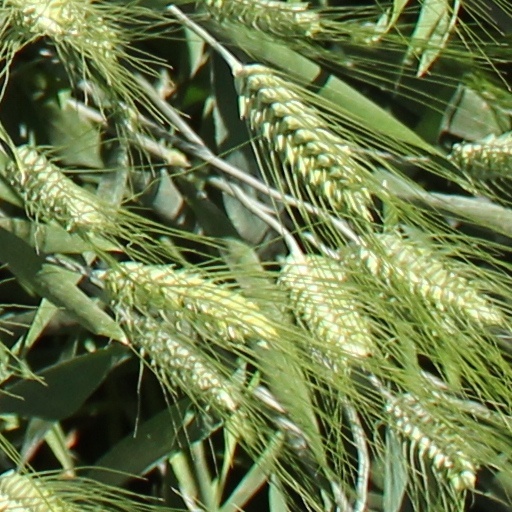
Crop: wheat